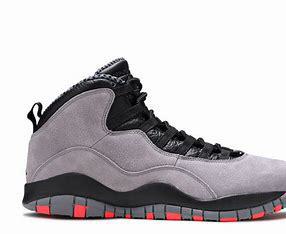
Brand: Jordan
Model: 10 Retro